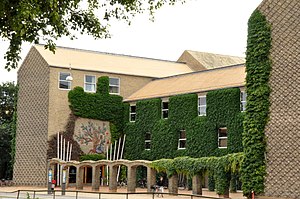
Aarhus Universitet / Arkitektur
Aarhus Universitet er Danmarks næststørste universitet målt på studenterbestand og det næstældste. Universitetet blev etableret i 1928 i Aarhus og tæller i dag omkring 38.000 studerende. Universitetet rangerer blandt verdens 100 bedste på flere internationale ranglister og er medlem af de europæiske universitetsgrupper, Coimbra Group og Utrecht Network.